Siege of Kayseri (1651)

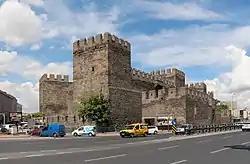
Kayseri castle today

The 1651 siege of Kayseri took place during the Celali rebellions in central Anatolia. Rebel forces led by Kurd Mehmed Agha, Ibşir Mustafa Pasha, and Abaza Hasan Pasha besieged the city of Kayseri, capturing it after a prolonged blockade. The siege was one of the major blows to Ottoman authority during the widespread uprisings of the mid-17th century.